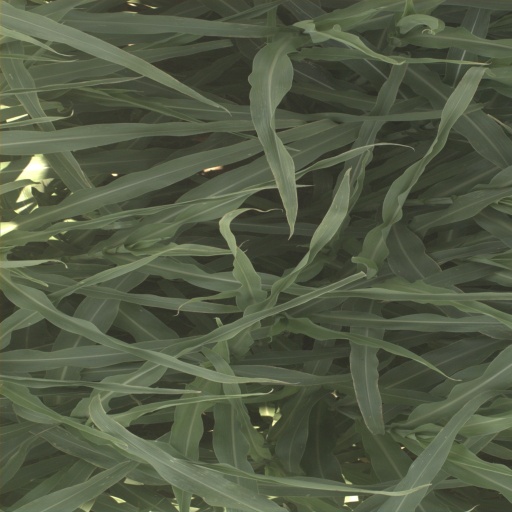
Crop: sorghum